2008 in spaceflight

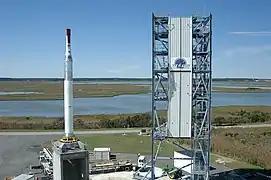
The ATK Launch Vehicle, launched on a suborbital flight in August

In total, sixty nine orbital launches were made in 2008, with sixty seven reaching orbit, and two outright failures if the Iranian launch in August is counted. This is an increase of one orbital launch attempt on 2007, with two more launches reaching orbit, which continues a trend of increasing launch rates seen since 2006. The final launch of the year was conducted on 25 December, by a Proton-M with three GLONASS navigation satellites for the Russian government.